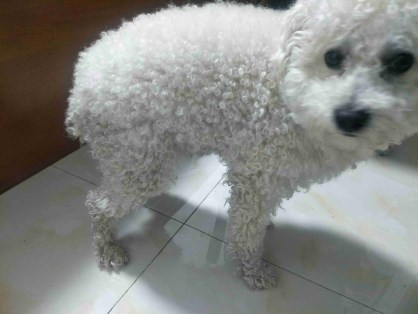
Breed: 3083-n000117-Bichon_Frise